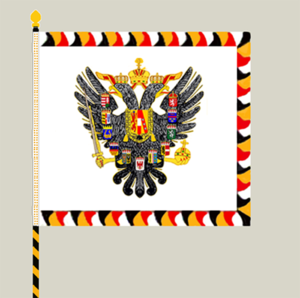
L'armée commune est l'une des composantes de l'armée de terre austro-hongroise, elles-mêmes composante des Forces armées de l'Empire austro-hongrois. L'armée commune était plus simplement appelée « Heer » dans les documents austro-hongrois. Après la chute de l'empire en 1918, l'armée commune est souvent désignée, notamment dans l'historiographie germanique, « k.u.k. Armee », et en hongrois « Császári és Királyi hadsereg ».
L'Armée territoriale impériale-royale autrichienne, ou Landwehr autrichienne, est l'une des trois composantes de l'armée de terre austro-hongroise qui exista de 1867 à 1918, date de la chute de l'empire.
Heinrich Kummer von Falkenfeld est un baron et militaire hongrois, né le 22 avril 1852 à Pressburg, mort le 8 décembre 1929 à Salzbourg. Il a fait la guerre sur le front de l'Est contre l'Armée impériale russe.